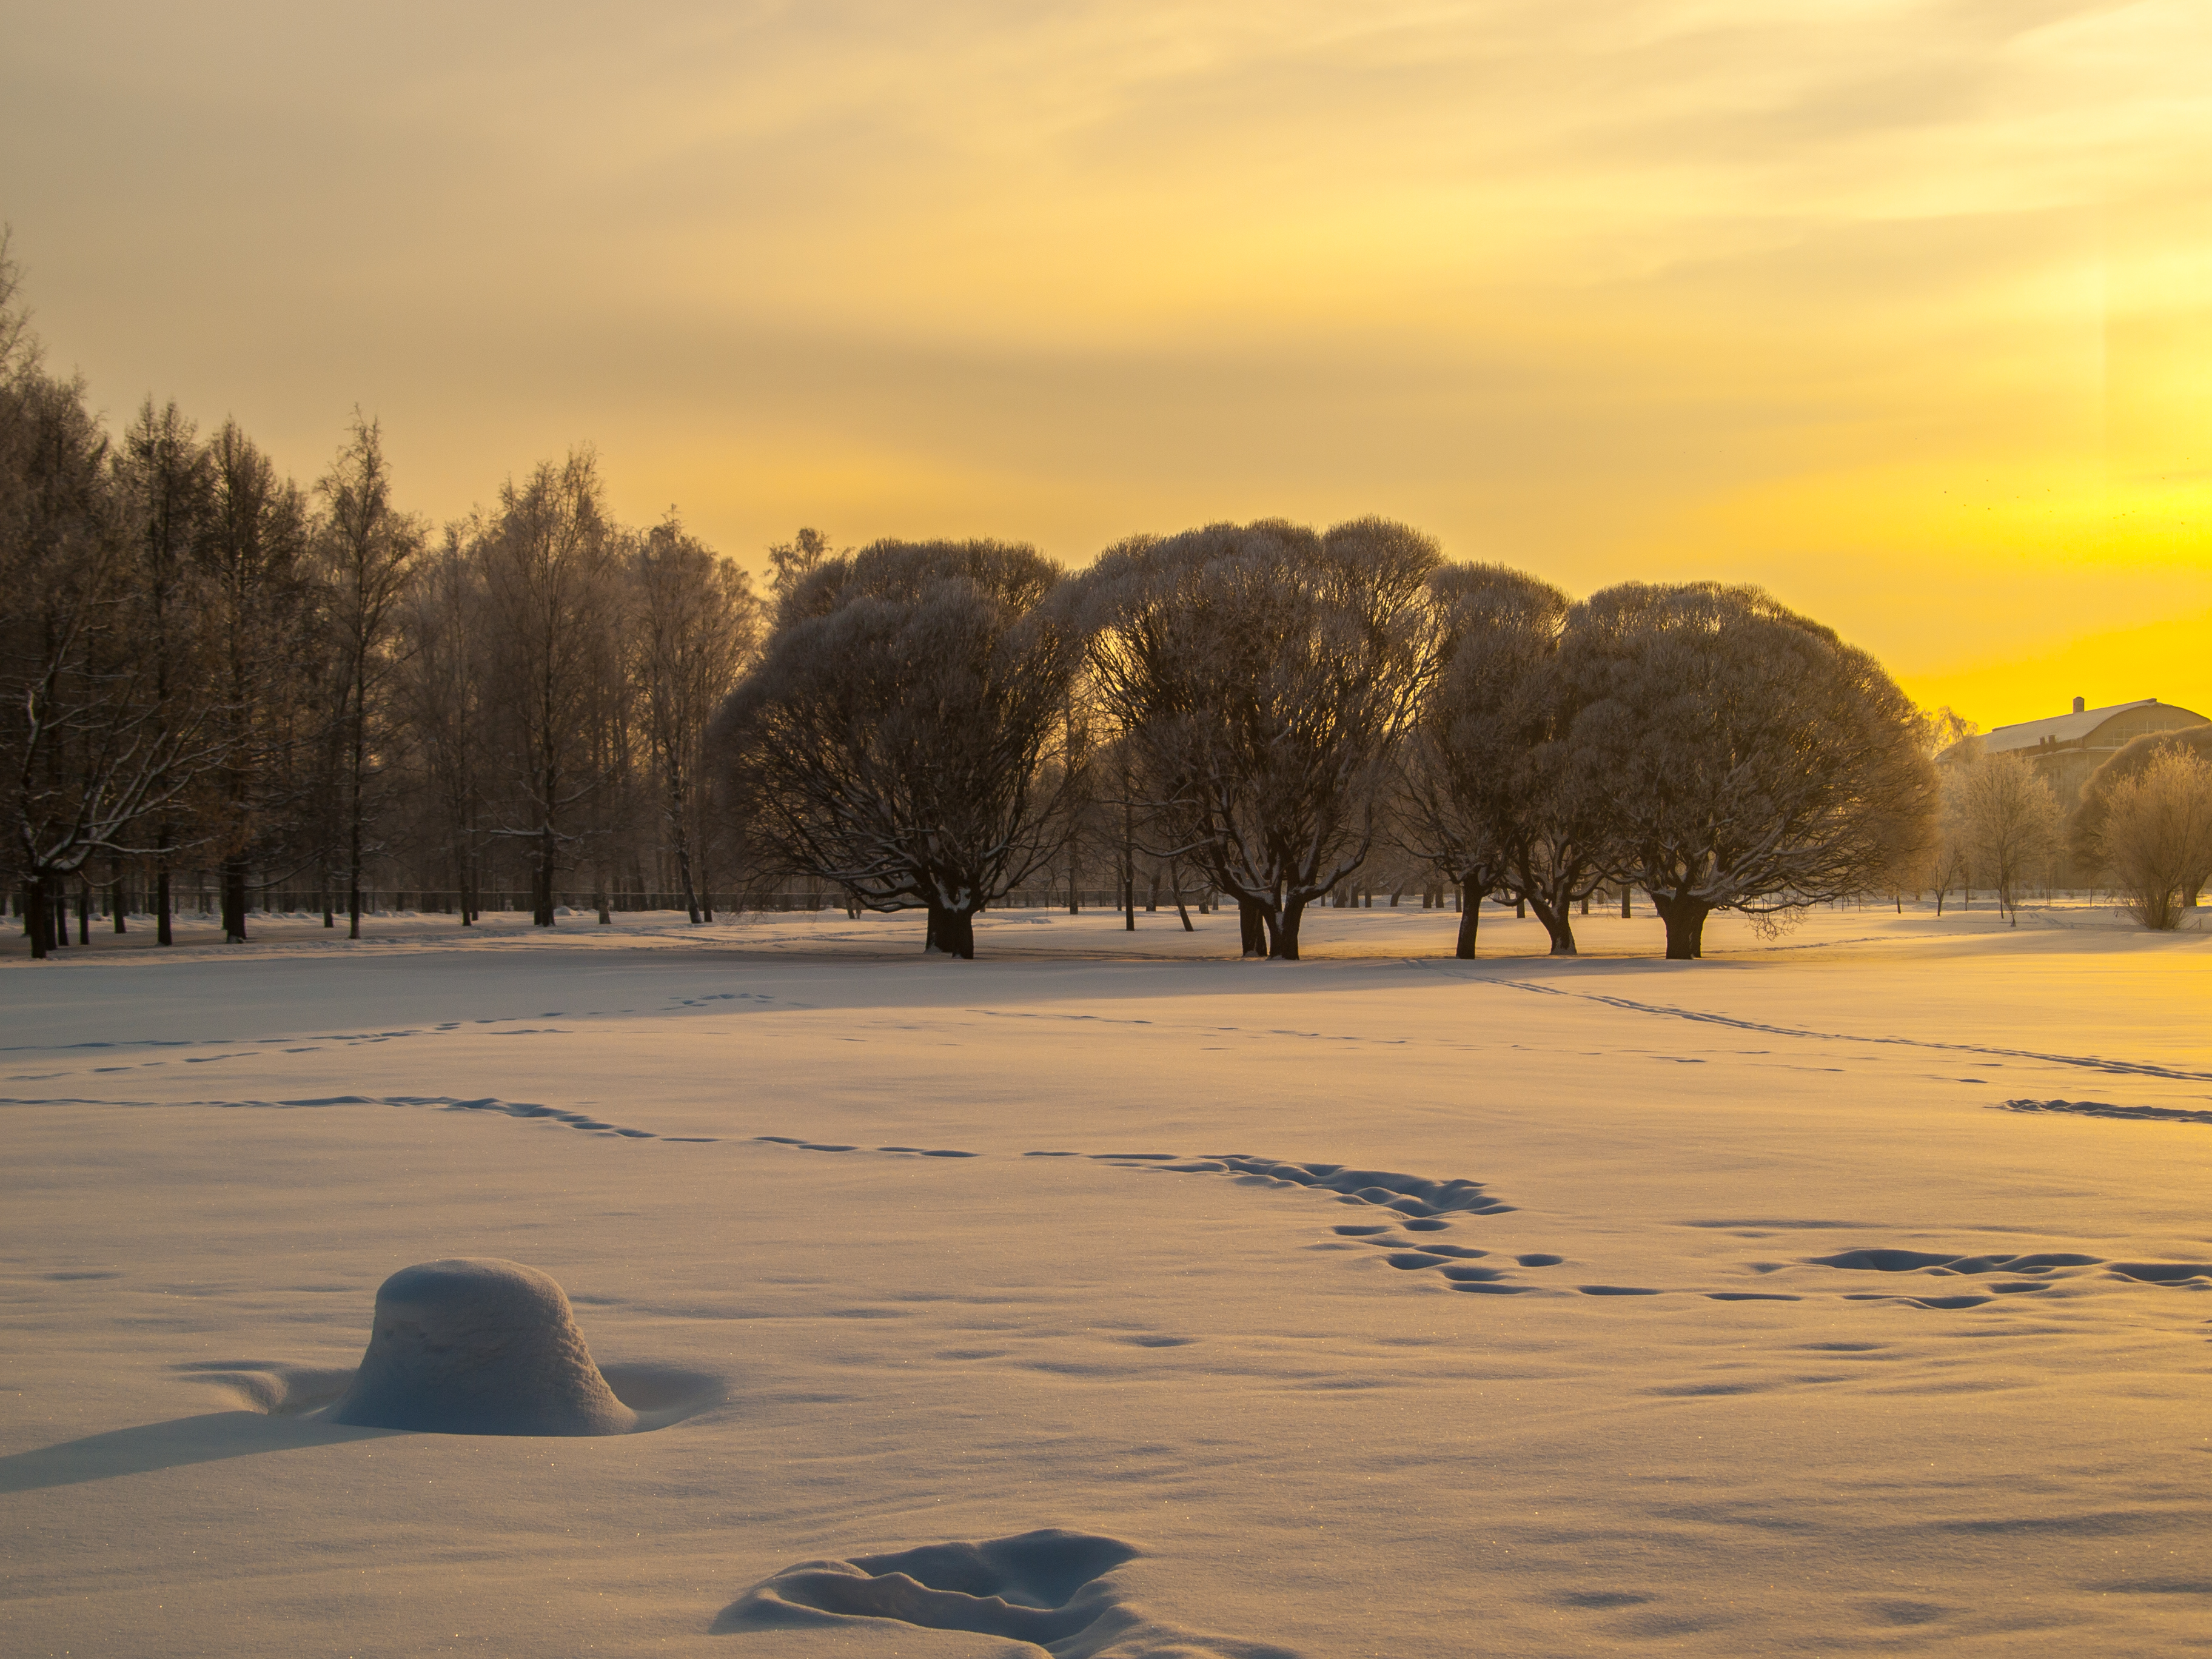
images, cloud, sky, atmosphere, branch, natural environment, natural landscape, snow, wood, tree, body of water, freezing, afterglow, sunlight, plant, atmospheric phenomenon, twig, landscape, woody plant, red sky at morning, bank, plain, horizon, sunrise, Tints and shades, sunset, calm, winter, dusk, astronomical object, water, cumulus, frost, grass, dawn, mist, wilderness, evening, lake, backlighting, sun, reflection, meteorological phenomenon, field, grassland, wildlife, hill, lake district, forest, loch, shadow, reservoir, ice